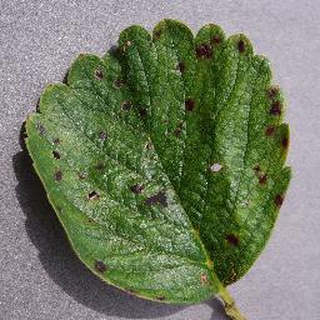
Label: strawberry_leaf_scorch